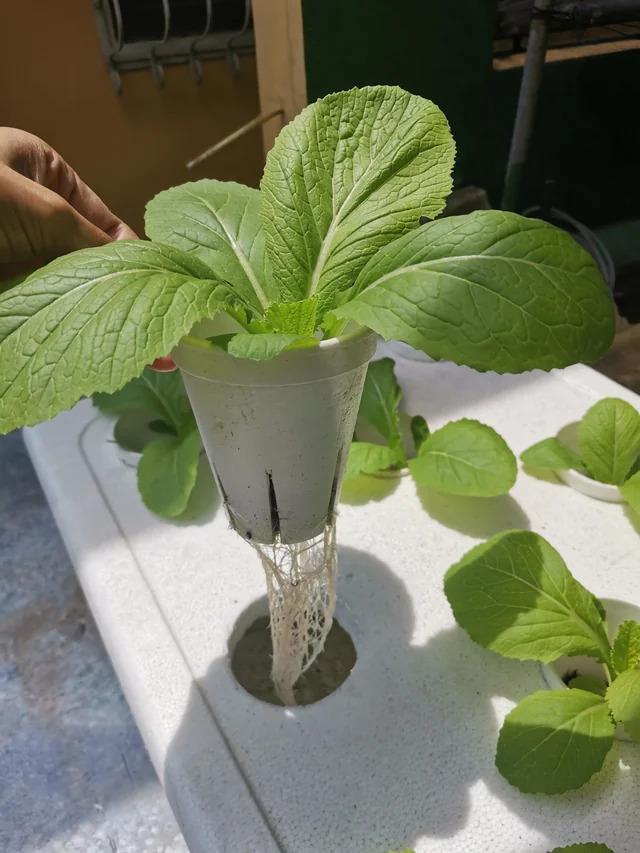
Mfumo wa umwagiliaji wa matone. Tunauona mimea miwili yenye majani mabichi ambayo inaonekana kuwa ni Pasil yaliyopandwa kwenye [cs]disc[cs] mbili nyeupe zinazoelea juu ya maji ndani ya ndoo mbili za rangi ya chungwa.